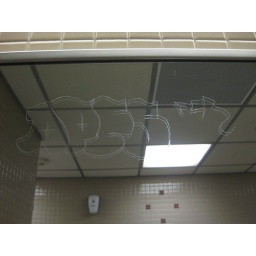
scratch outline in bathroom of truck stop somewhere around maryland i believe